Emilio Cigoli

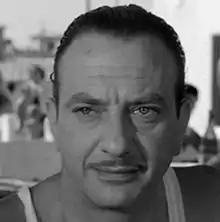
Cigoli in "Sunday in August" (1950)

Cigoli was born in Livorno to actress Giovanna Cigoli. His grandfather worked as a silent film actor. He began his career on stage at the age of 18 under the guidance of Alfredo De Sanctis and later did work for the EIAR. Cigoli appeared in more than 40 films and 20 television shows between 1935 and 1980, mostly in supporting roles. One of his major appearances was in the 1943 film "The Children Are Watching Us" as well as the 1950 film "Sunday in August". Between 1943 and 1945, he worked in Spain with several colleagues to star in two Spanish-Italian films.